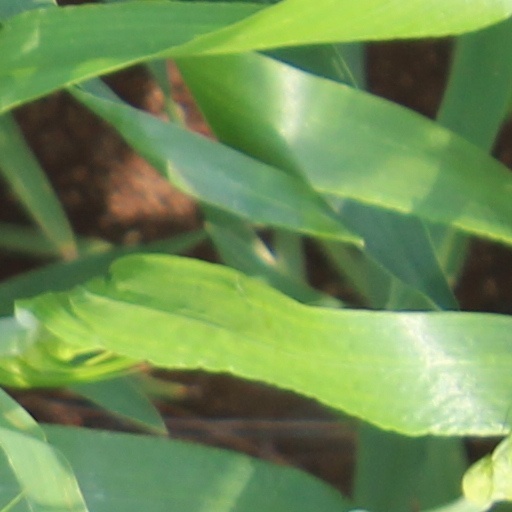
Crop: wheat